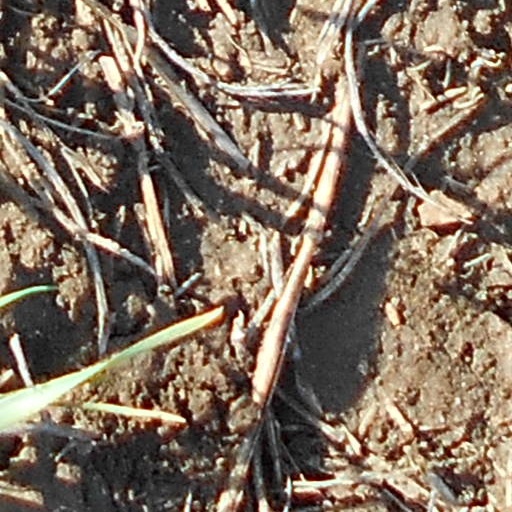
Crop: wheat